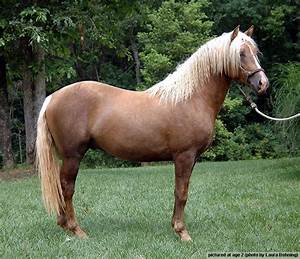
Label: horse